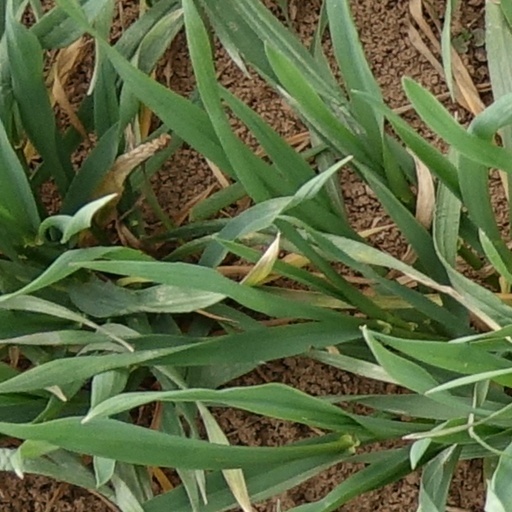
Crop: wheat